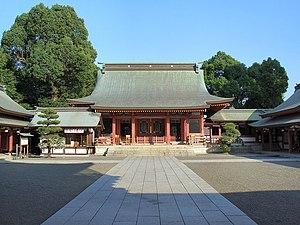
Le Fujisaki Hachiman-gū est un sanctuaire shinto situé dans l'arrondissement de Chūō-ku, préfecture de Kumamoto au Japon. Il est consacré à l'empereur Ōjin, à l'impératrice Jingū et aux trois kamis Sumiyoshi.